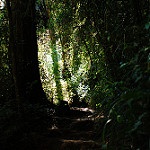
Scene: Outdoor